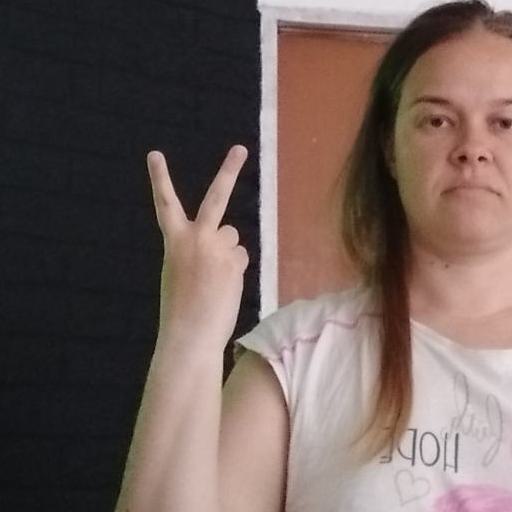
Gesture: peace_inverted